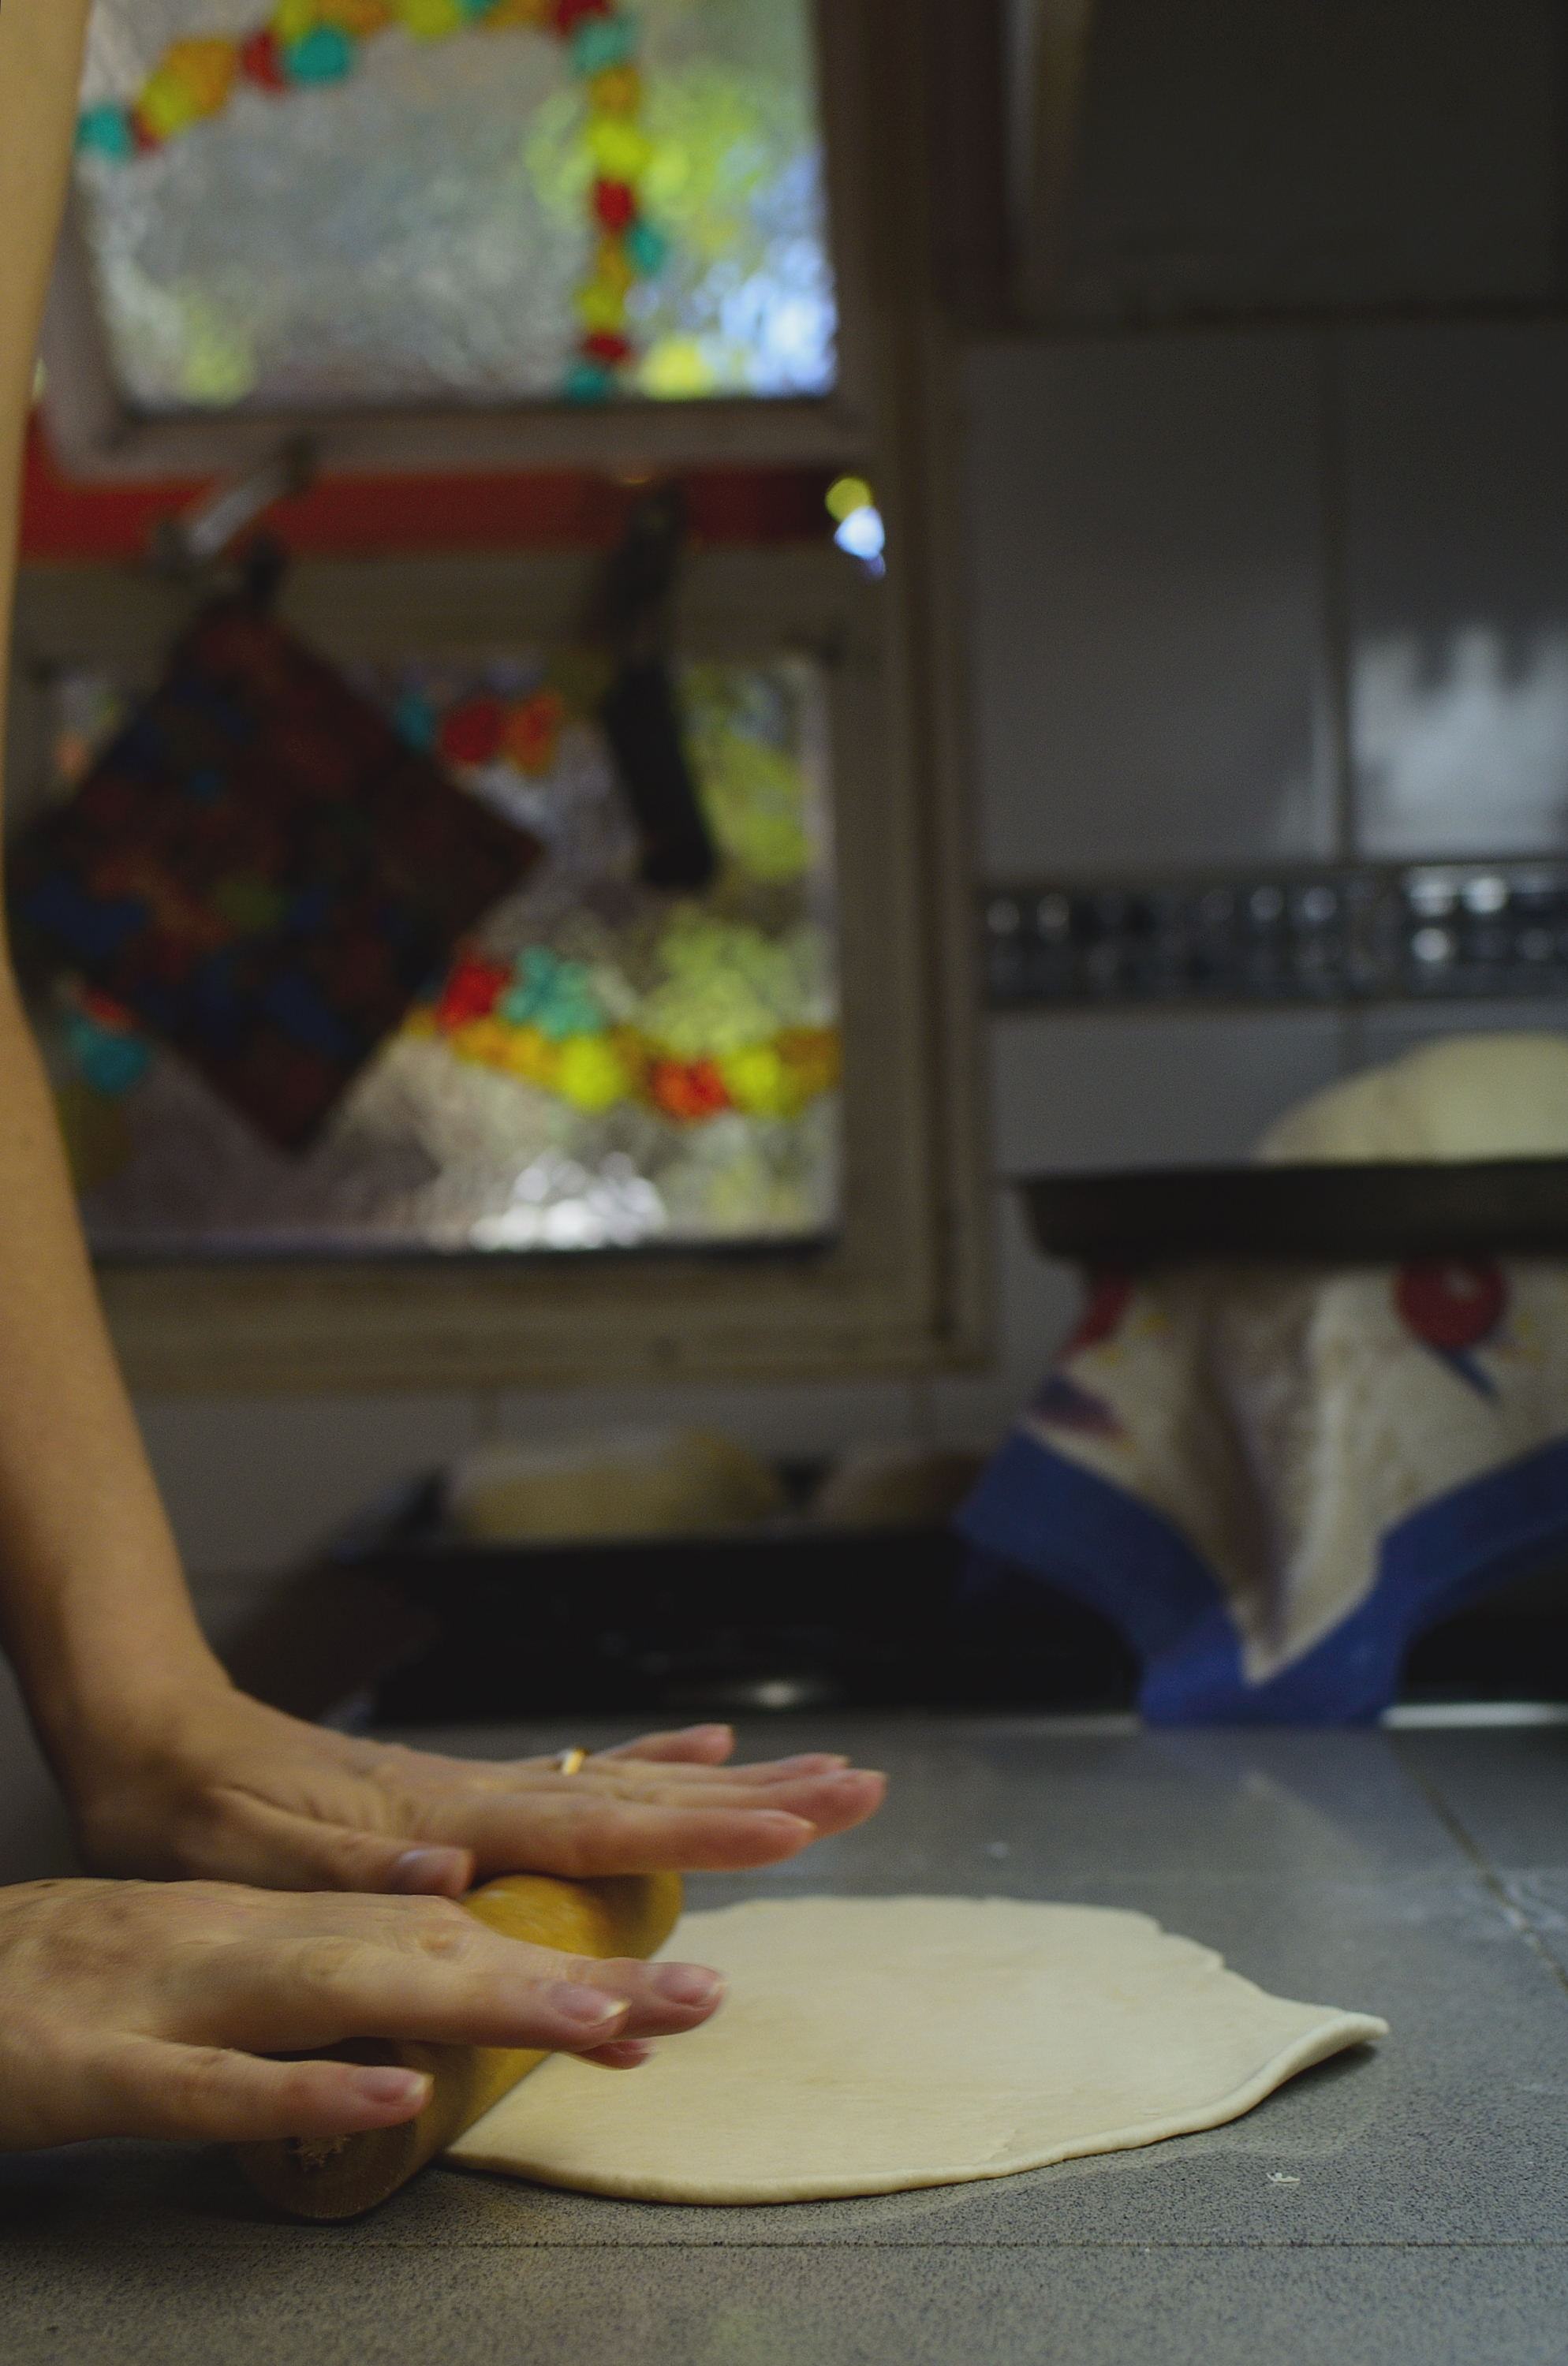
play, color, pan, art, argentina, chorizo, queso, gastronoma, cebollita, gastronmico, chori, choripan, morron, verdeo, panchoripan